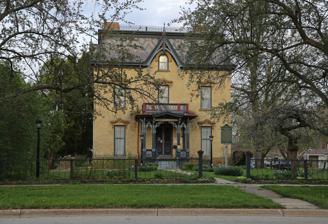
Building: Gardner House (Albion, Michigan)
Country: United States of America
Year built: 1875
United States historic place Gardner House U.S. National Register of Historic Places Location 509 S. Superior St., Albion, Michigan Coordinates 42°14′30″N 84°45′10″W / 42.24167°N 84.75278°W / 42.24167; -84.75278 ( Gardner House ) Area less than one acre Built 1875 ( 1875 ) Architectural style Gothic NRHP reference No. 71000383 Added to NRHP May 6, 1971 The Gardner House , also known as the A. P. Gardner Mansion , was built as a single-family home located at 509 South Superior Street in Albion, Michigan . It was listed on the National Register of Historic Places in 1971. It now houses the Gardner House Museum . History Augustus P. Gardner came from New York state to Albion in 1837 as a young man. He became Albion's leading hardware merchant, and in 1875 built this large house for his own use. It became a showplace and the center of Albion's society in the late 19th century. Gardner lived in the house until his death in 1905. The house passed to his daughter Belle Gardner Gale after his death, and she sold the house to Henry Wochholz in 1909. The house was purchased by the city of Albion in 1963. It was slated for demolition in 1966. The Albion Historical Society purchased the house and renovated it, opening it up as a museum. The house was renovated in 1988. Description The Gardner House is a two-story Gothic Victorian brick mansion with alternating shades of yellow brick. It has a mansard roof with shingles set in an imbricated pattern. The form and detail of the exterior porches and towers exhibit typical Gothic elements of style. The house has a bay entrance porch with a double door and a bay window on the side of the house. The roofs of both the porch and the bay window have box cornices with decorative bracketry. The mansard roof contains round arch gabled windows. Vergeboards in the window coverings are carved, as are the ornamental pendants present. References